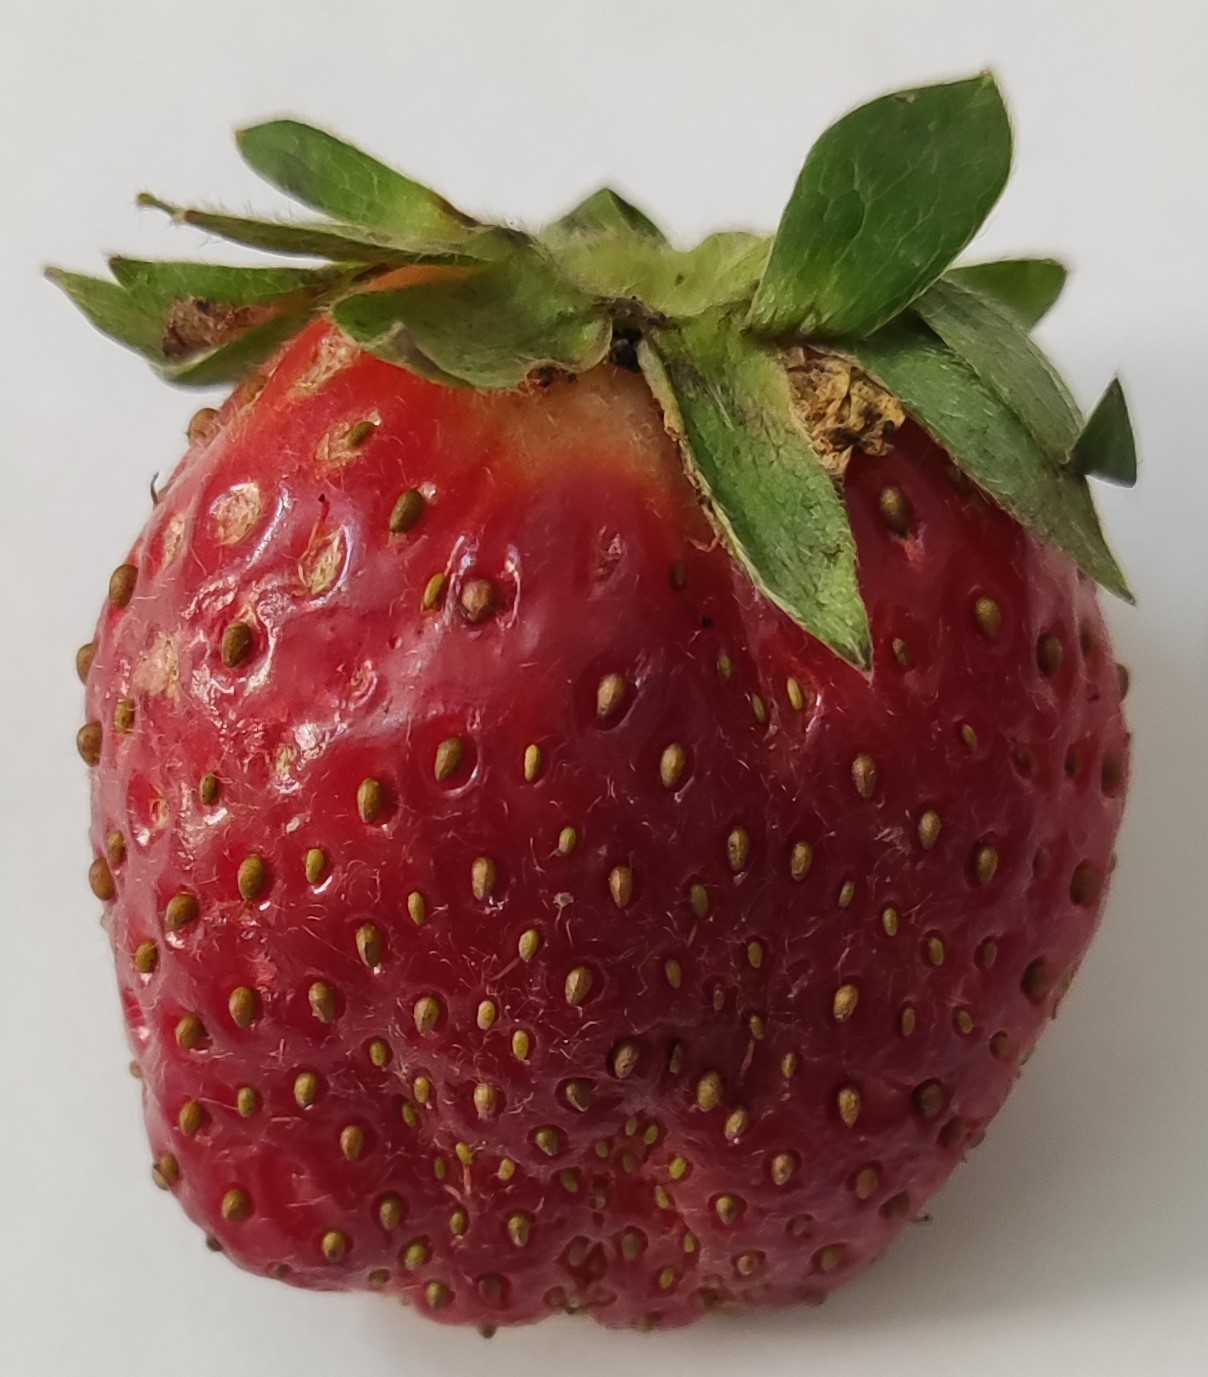
Fruit: strawberry
Condition: fresh